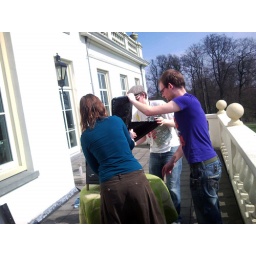
Wrapping chairs in black plastic for the O.K. Festival (three days of independent magazines)